List of solar eclipses visible from the United States

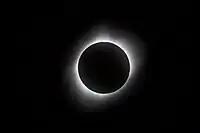
A view of the solar eclipse on August 21, 2017 from Glenrock, Wyoming, during totality.

From 1900 to 2100, the state of New York will have recorded a total of 84 solar eclipses, two of which are annular eclipses and four of which are total eclipses. One of the annular solar eclipses occurred on May 10, 1994, and the other will occur on July 23, 2093. Three of the total solar eclipses occurred on January 24, 1925; October 2, 1959; and April 8, 2024, respectively, and the remaining one will occur on May 1, 2079.